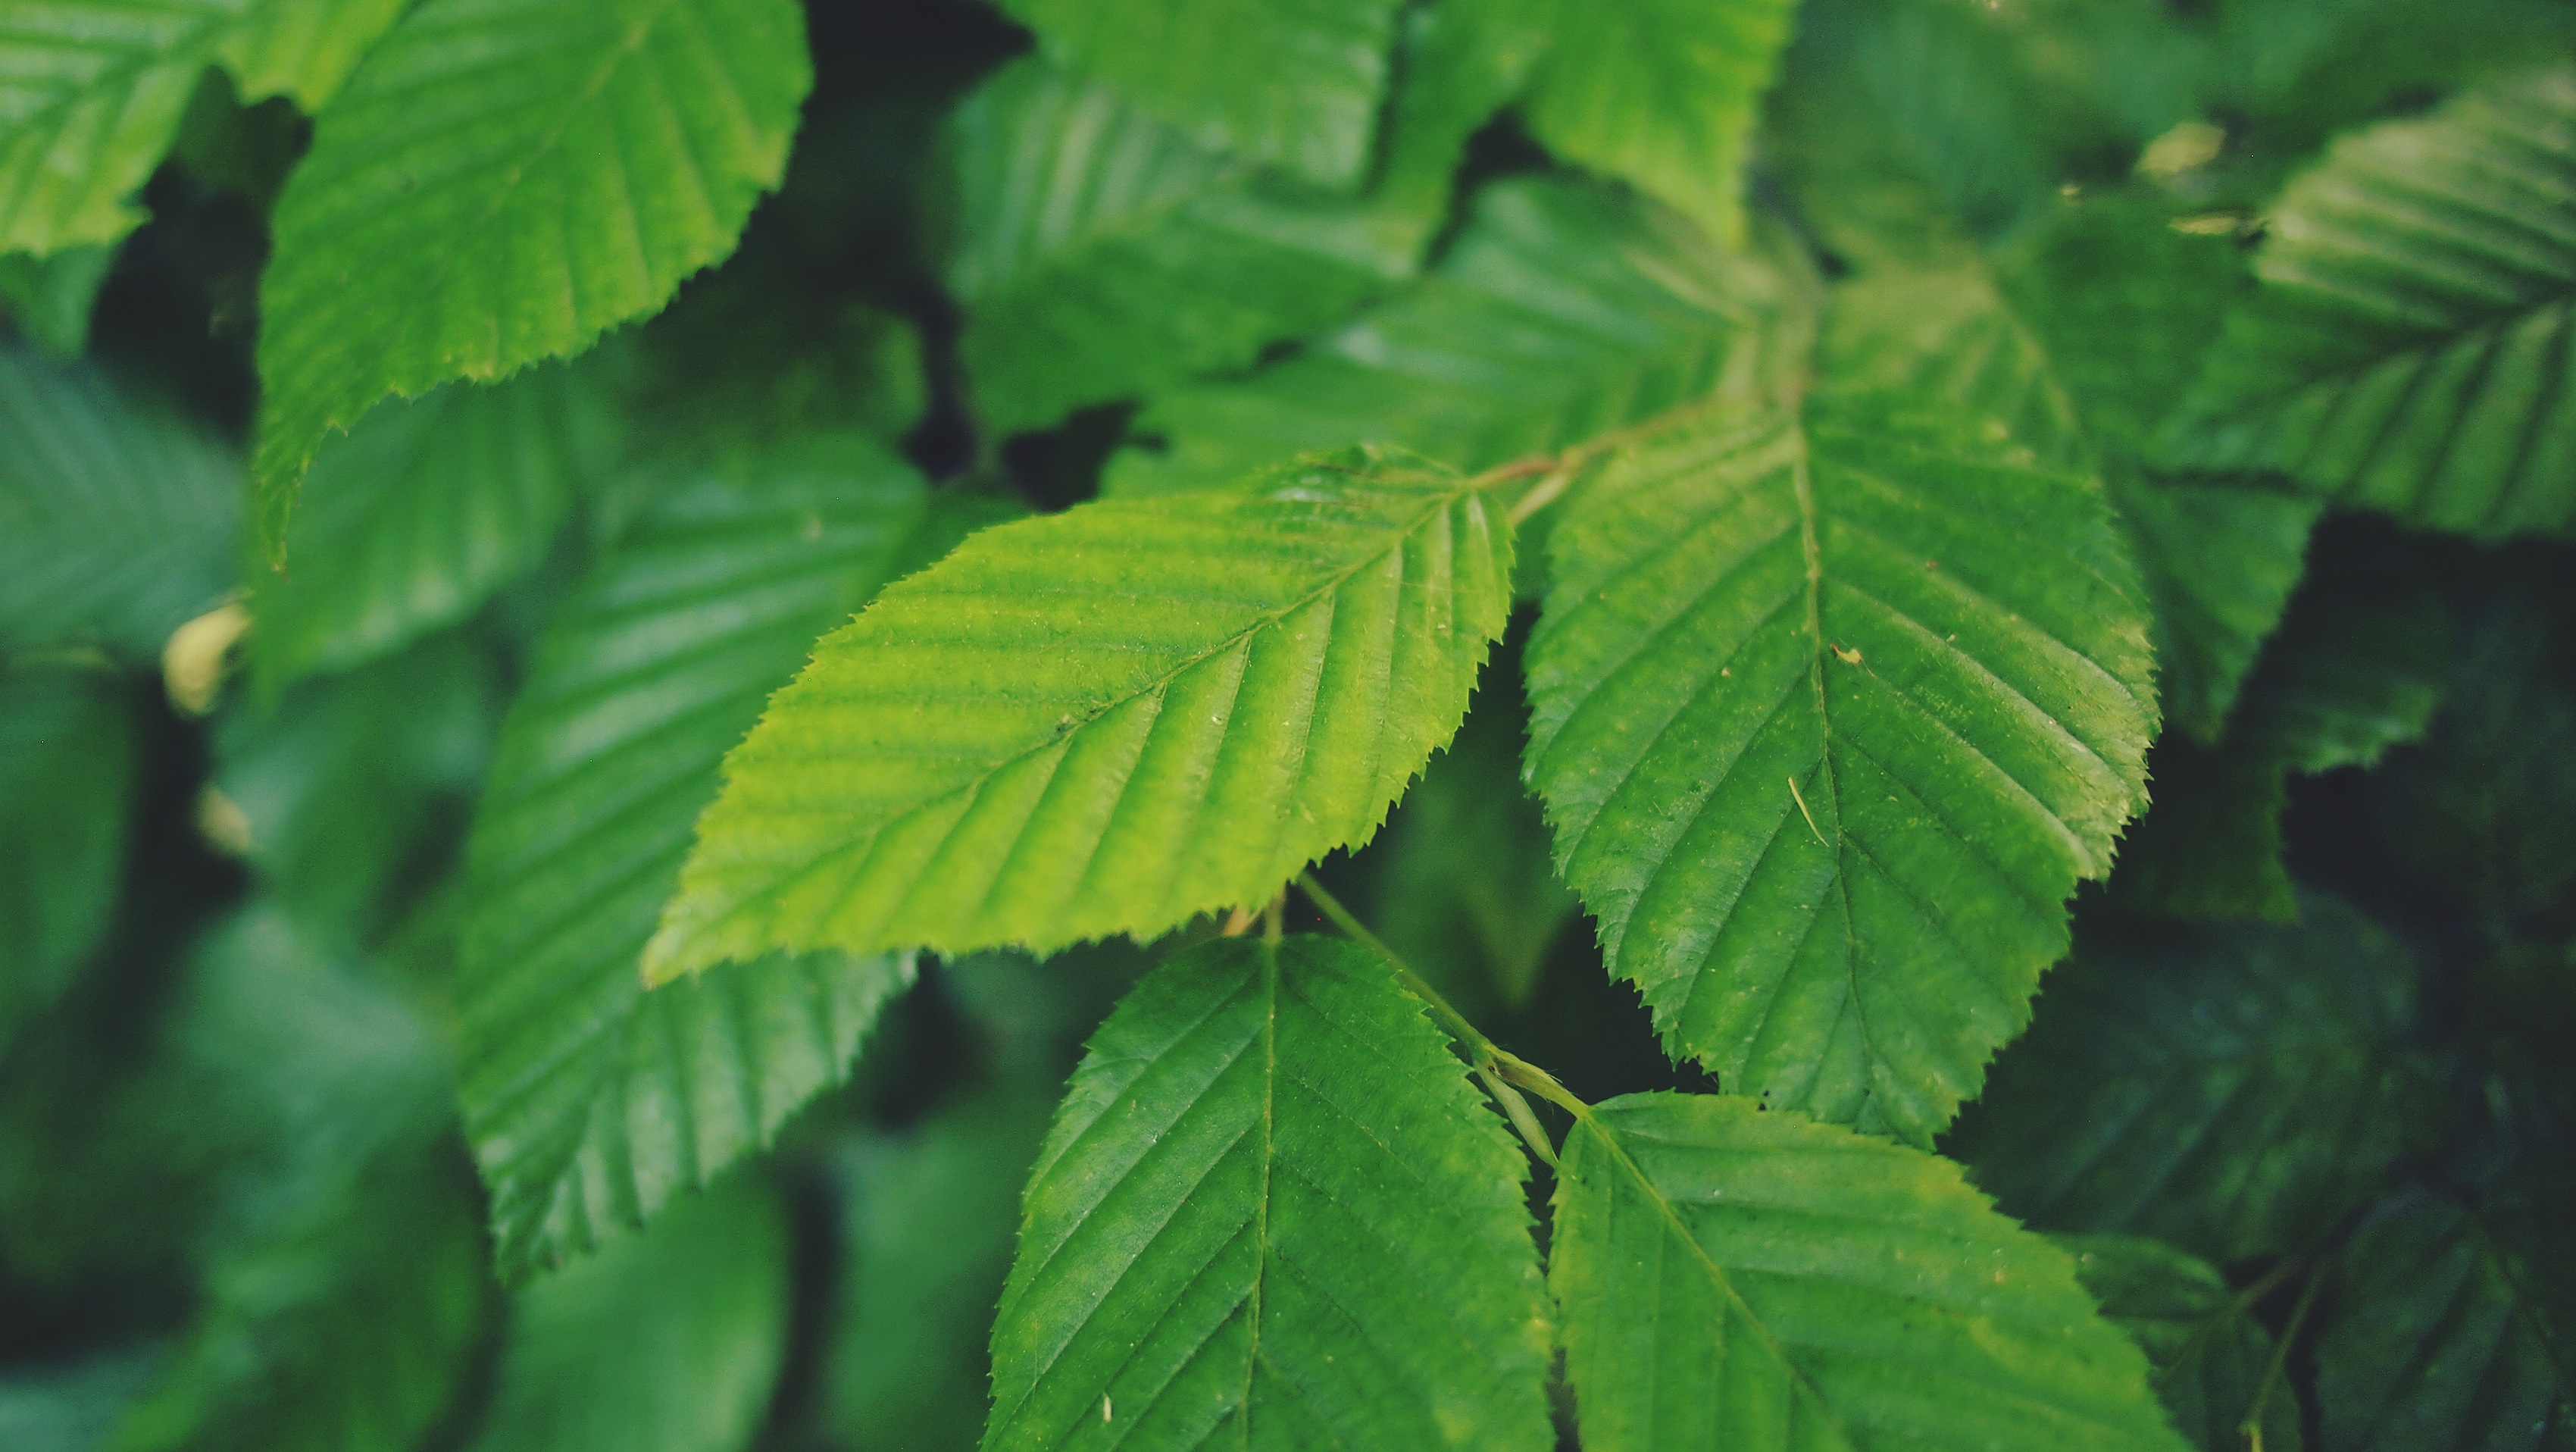
tree, nature, forest, branch, growth, plant, sunlight, leaf, flower, summer, environment, bush, foliage, spring, green, color, natural, park, fresh, botany, environmental, garden, freshness, eco, ecology, leaves, shrub, deciduous, organic, flowering plant, woody plant, land plant